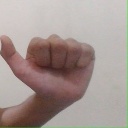
अक्षर: त